Jean Nicolle

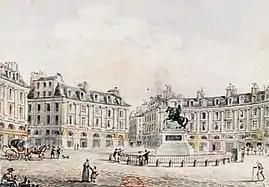
Place des Victoires, Paris, by Victor-Jean Nicolle

Jean Nicolle (19 July 1614 - 12 April 1650) was a French Norman painter and musician.